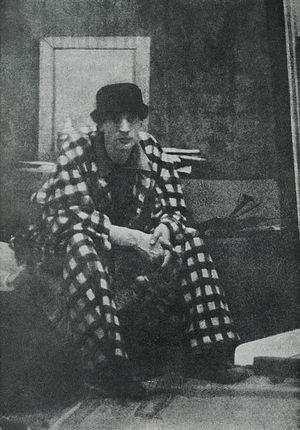
Santa-Rita Pintor est un artiste peintre portugais.